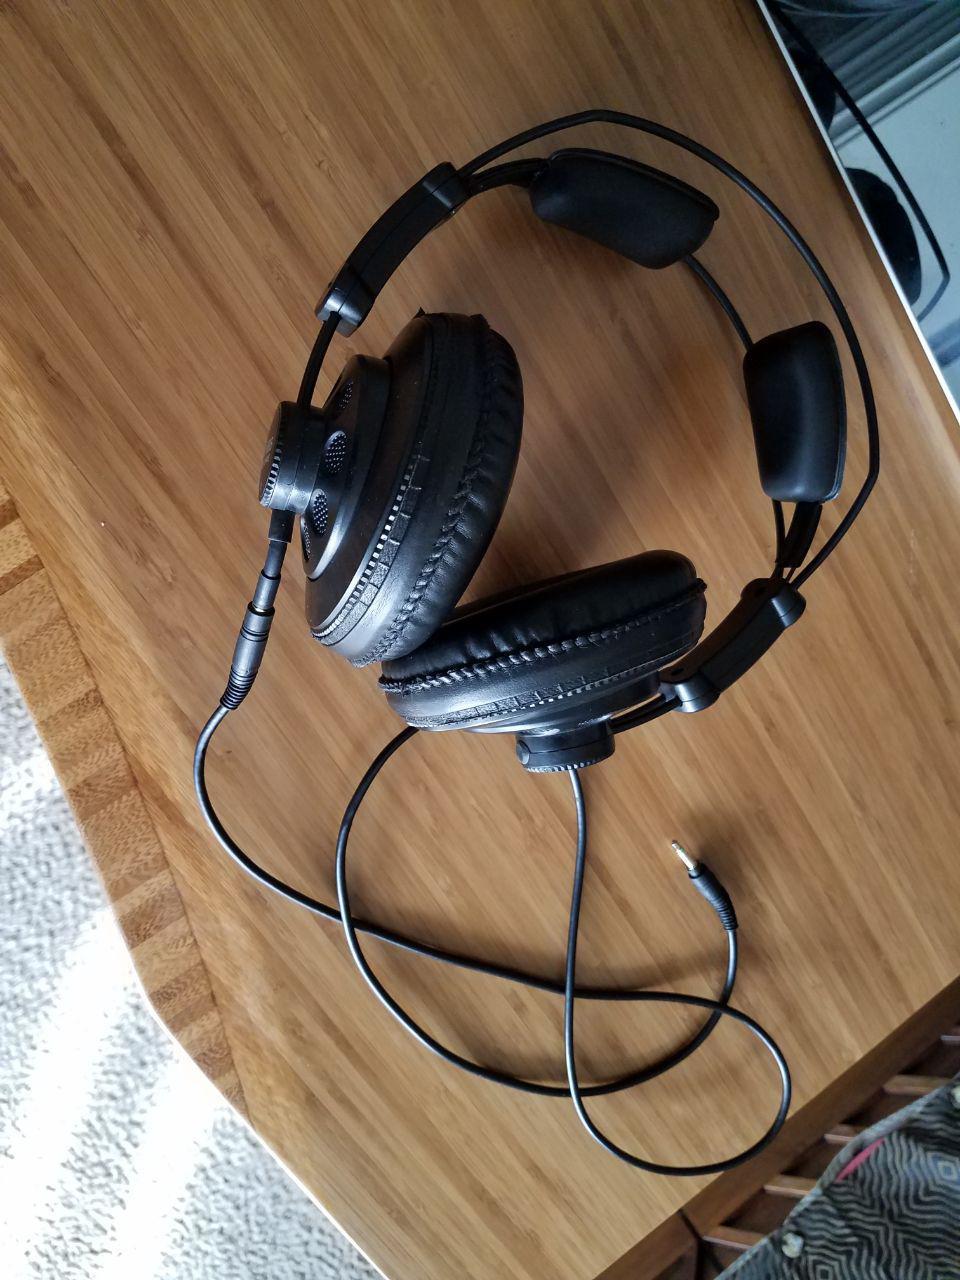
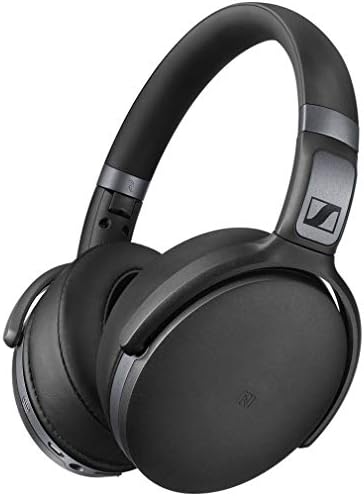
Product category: headphones
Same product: no